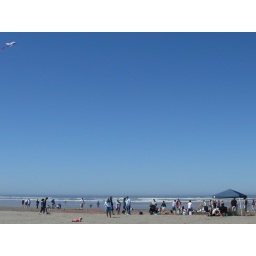
Ocean Shores Sand castle building festival 2008. Happens in Late July